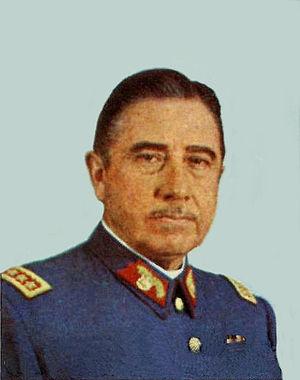
Augusto Pinochet [auɡusto pinɔʃɛ], né le 25 novembre 1915 à Valparaíso et mort le 10 décembre 2006 à Santiago, est un militaire et homme d'État chilien, président de la République du 17 décembre 1974 au 11 mars 1990.